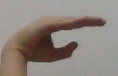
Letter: jeem